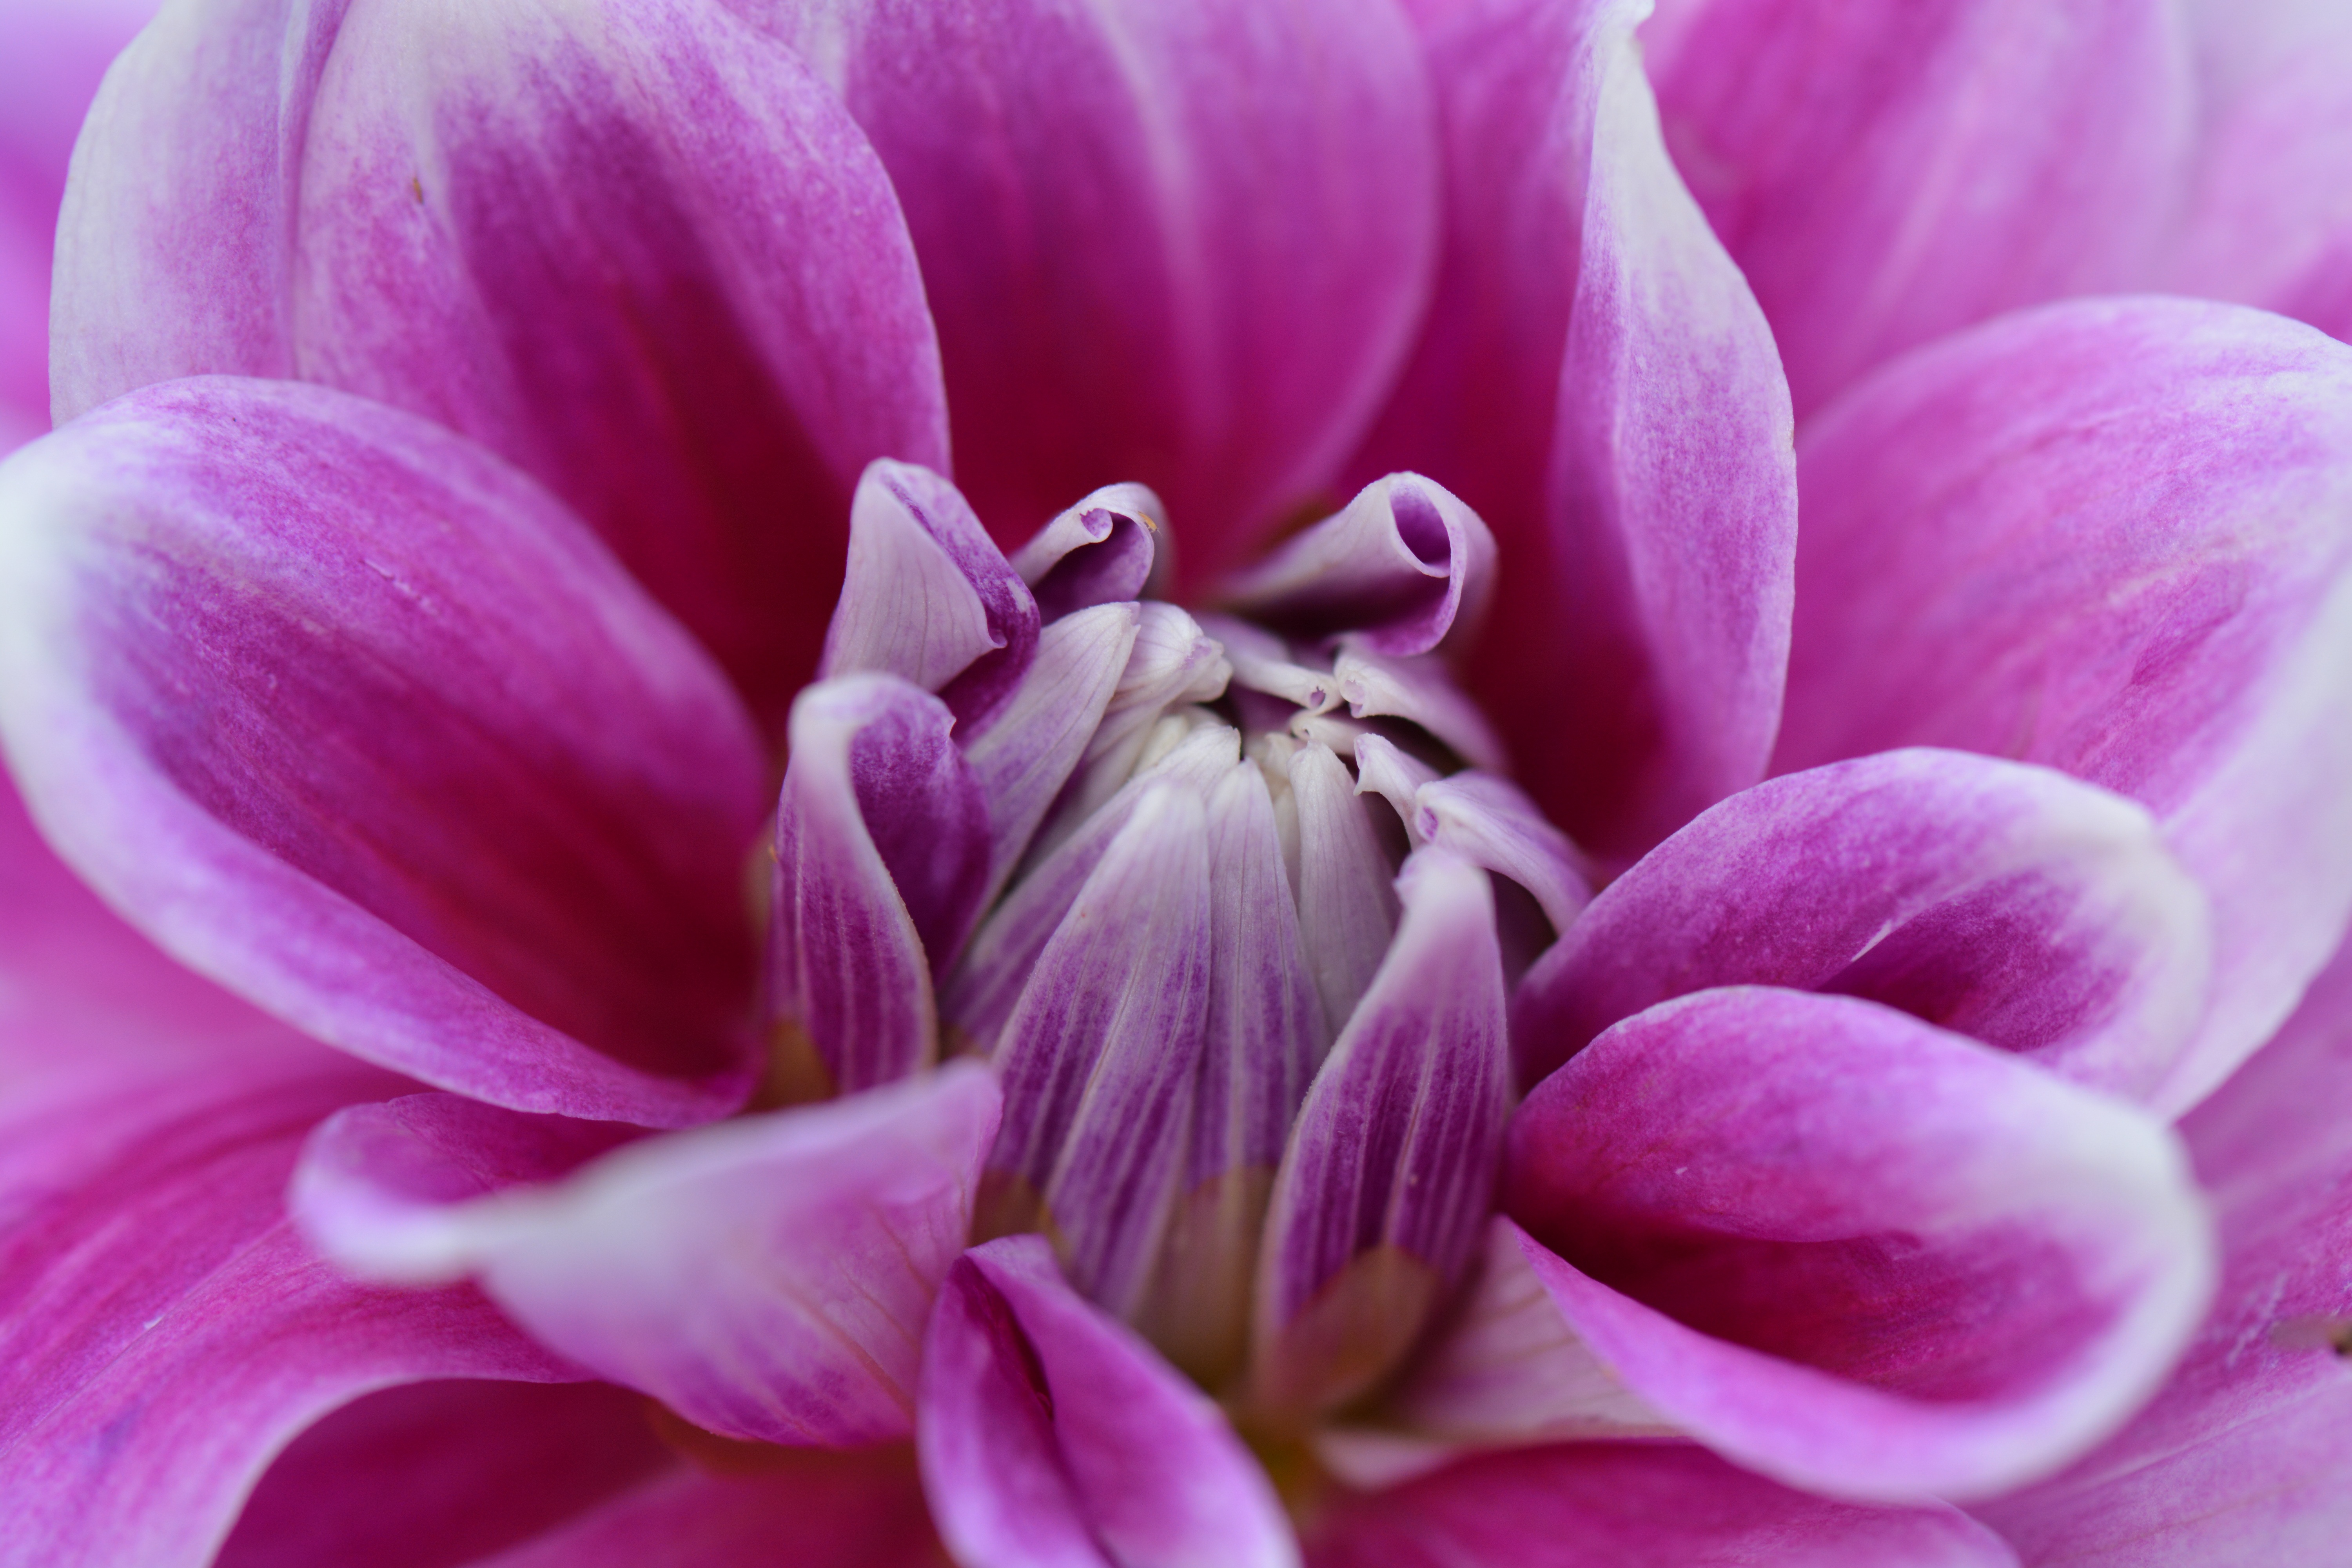
nature, blossom, plant, photography, flower, purple, petal, macro, pink, flora, close up, dahlia, beauty, macro photography, flowering plant, daisy family, land plant